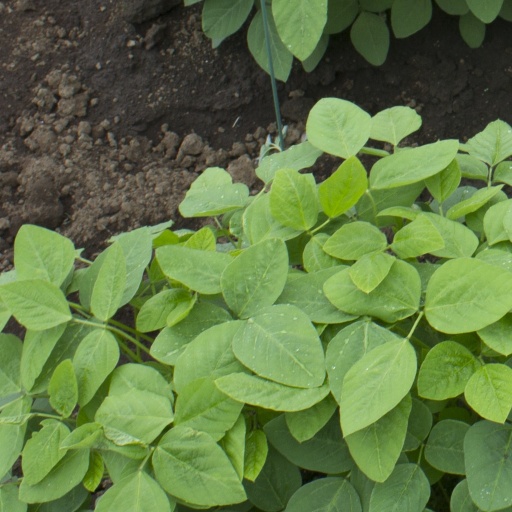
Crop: soybean